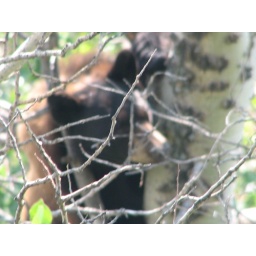
A mama bear hanging in a tree along Many Glacier Road, Glacier National Park.